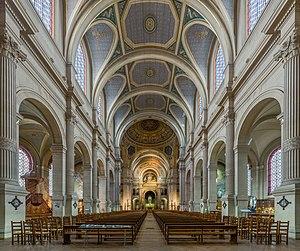
L'église Saint-François-Xavier est une église située place du Président-Mithouard dans le 7ᵉ arrondissement de Paris : un édifice inscrit depuis juin 2018 au titre des monuments historiques, et le lieu de culte de la paroisse catholique « Saint-François-Xavier-des-Missions-Étrangères ».